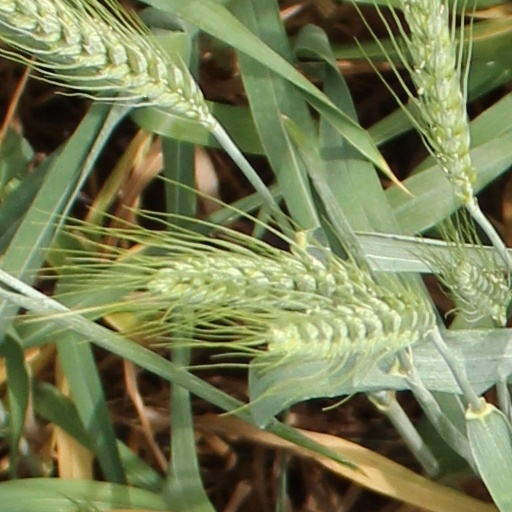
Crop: wheat